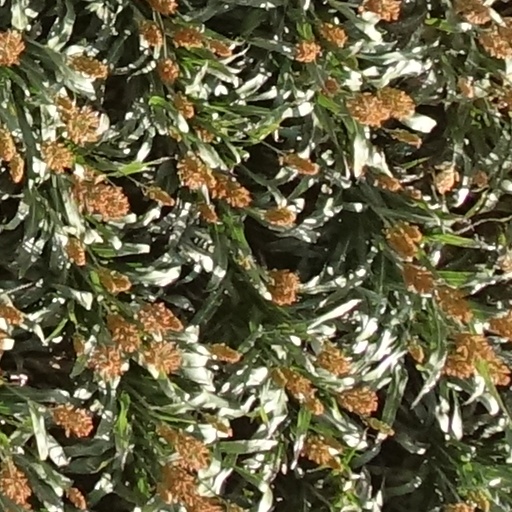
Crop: sorghum